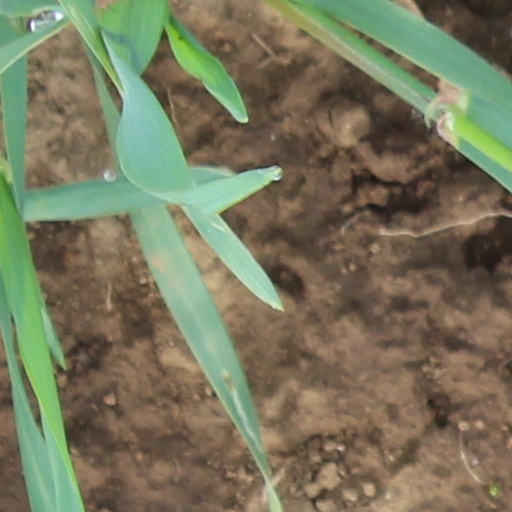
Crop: wheat